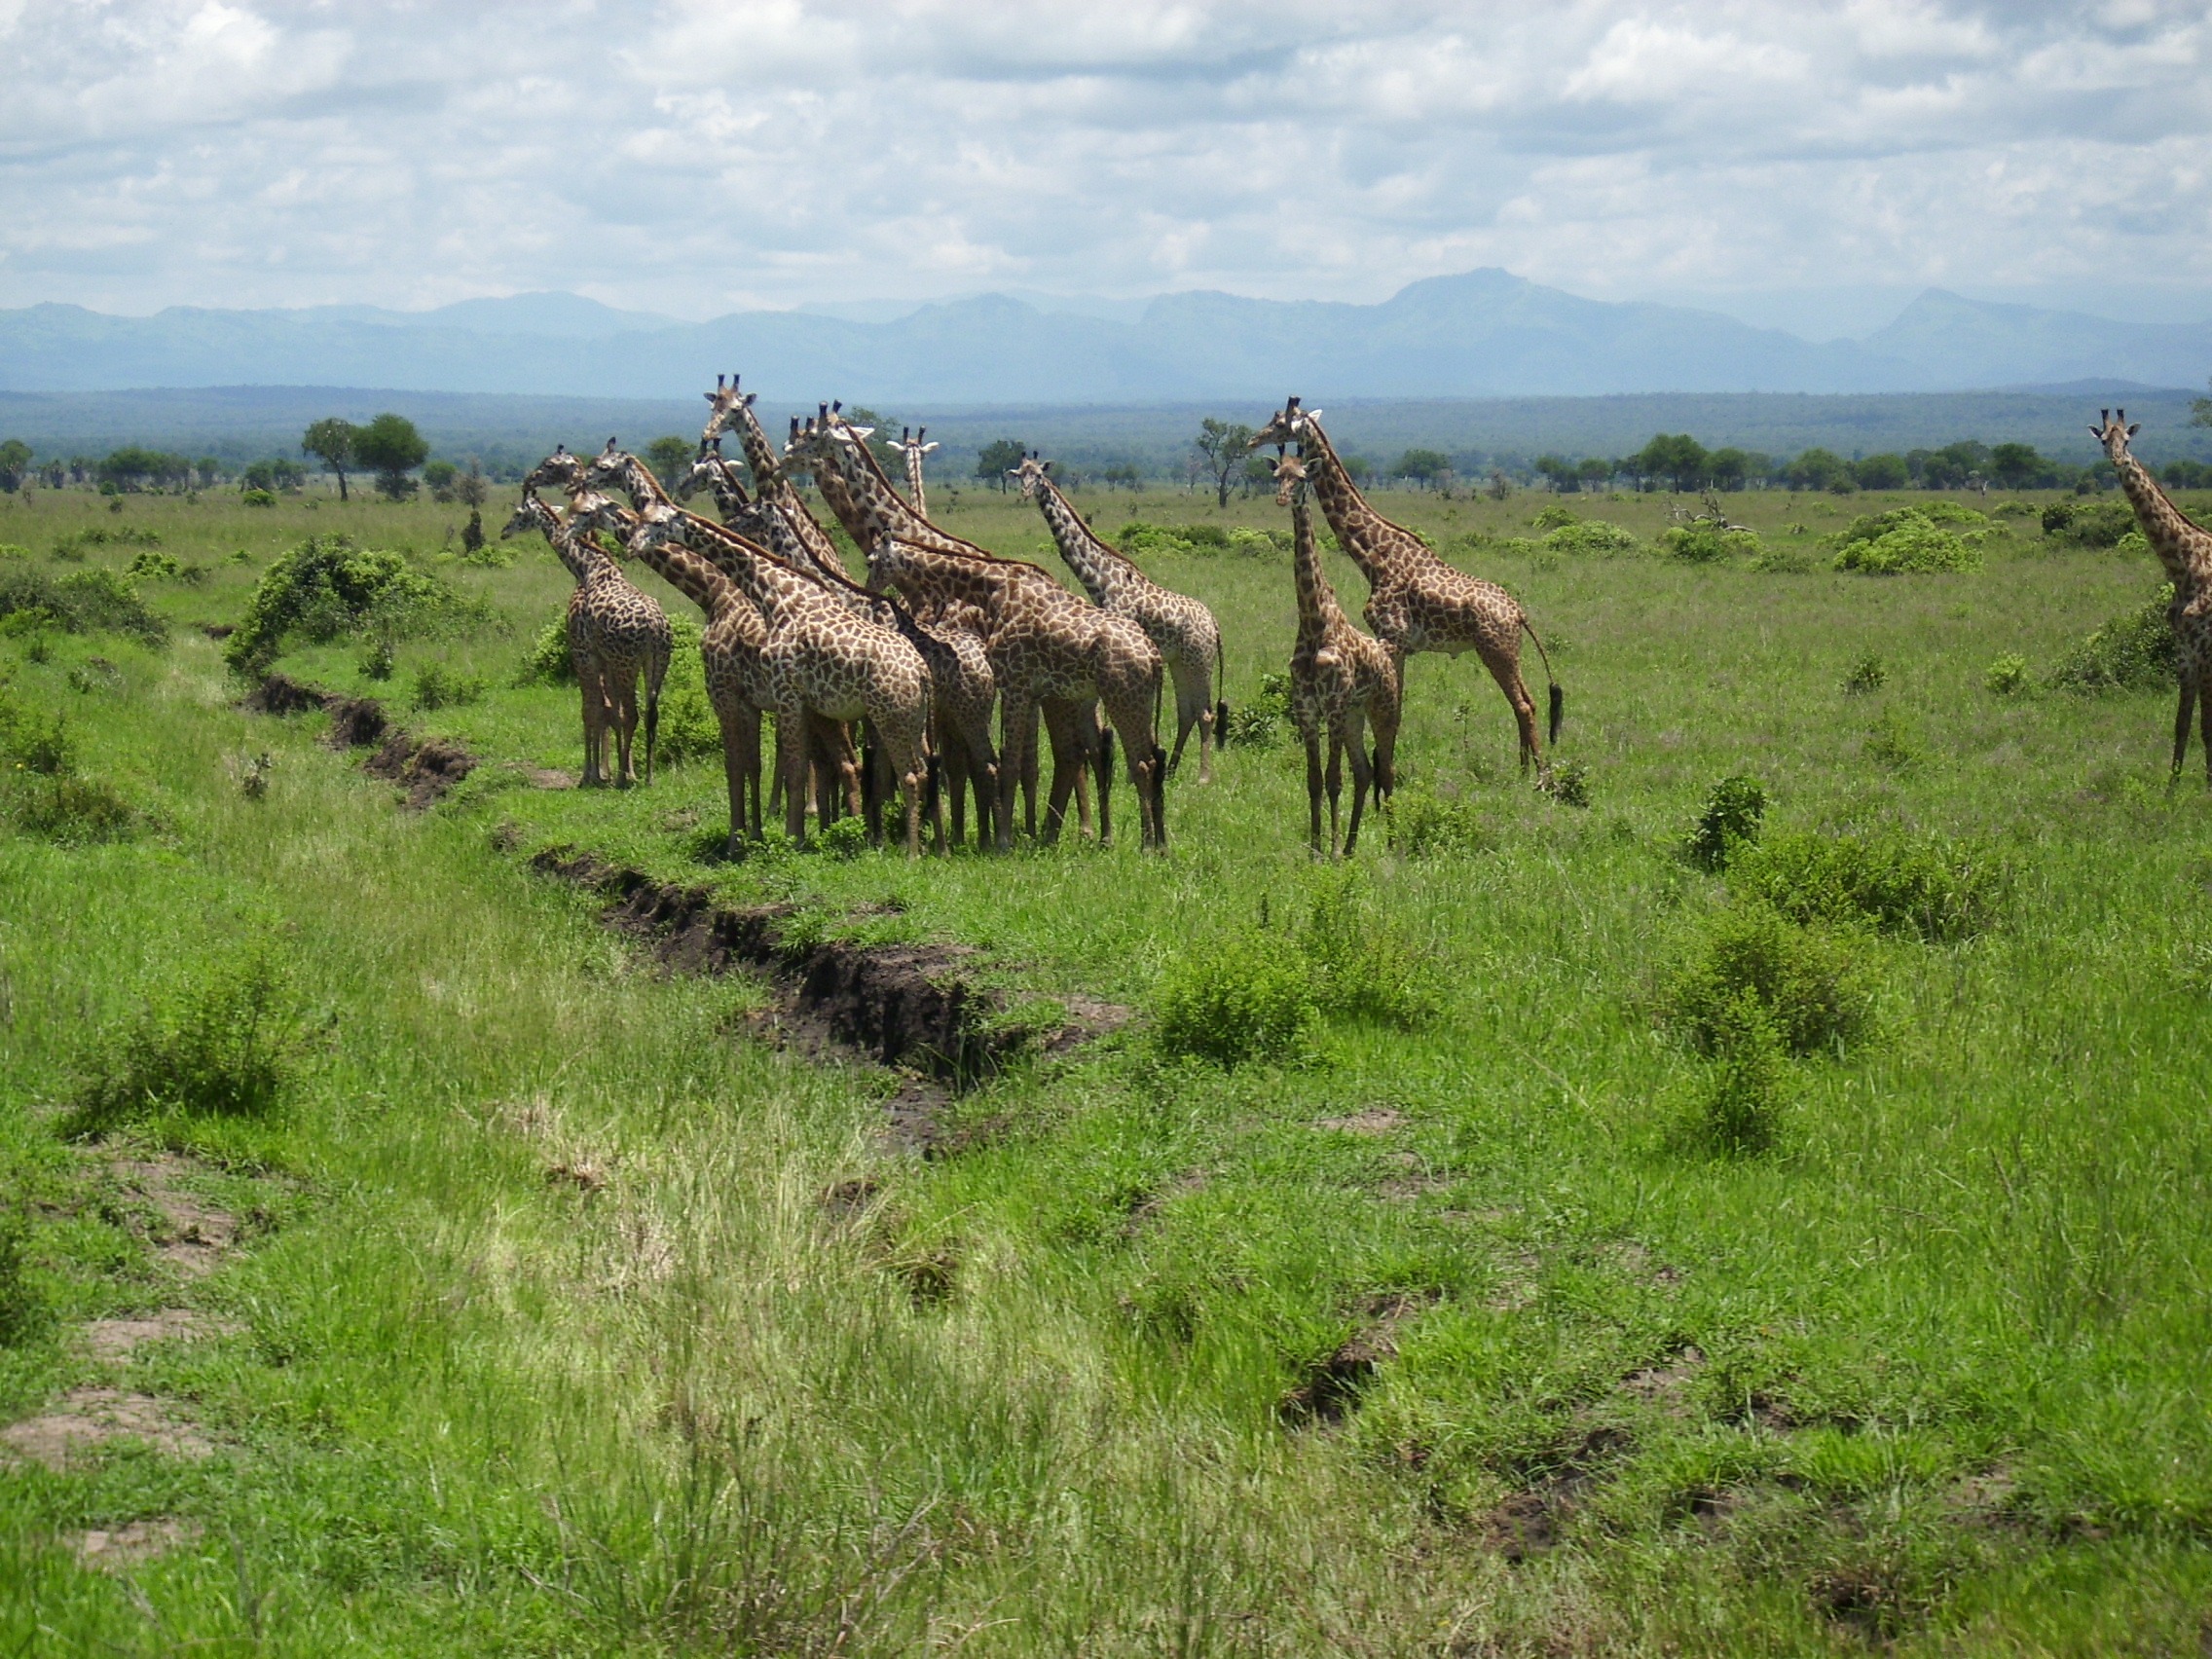
wilderness, prairie, adventure, wildlife, rural, herd, pasture, grazing, africa, national park, fauna, savanna, plain, giraffe, grassland, habitat, giraffes, safari, ecosystem, steppe, giraffidae, natural environment, mikumi, tansnia